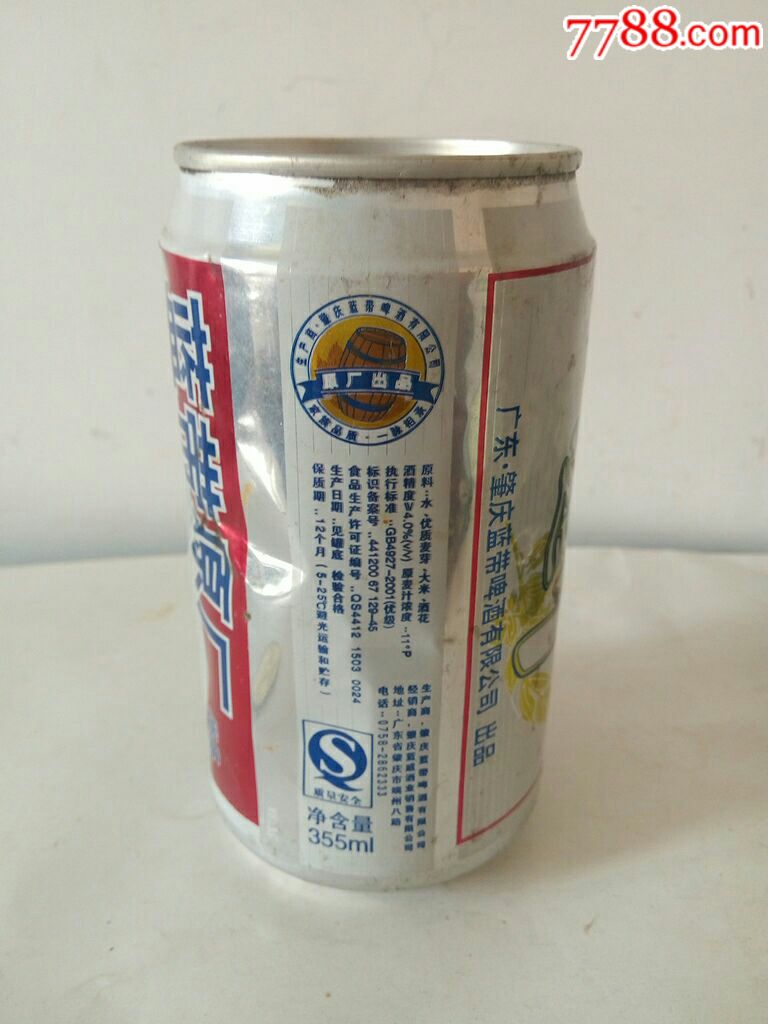
Label: metal